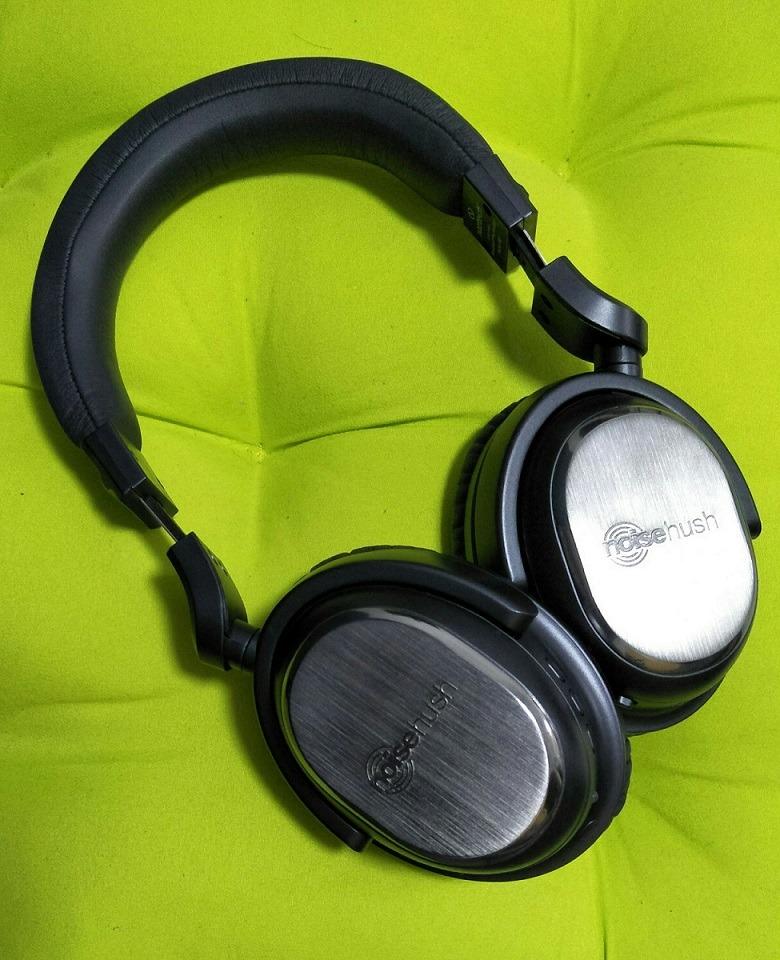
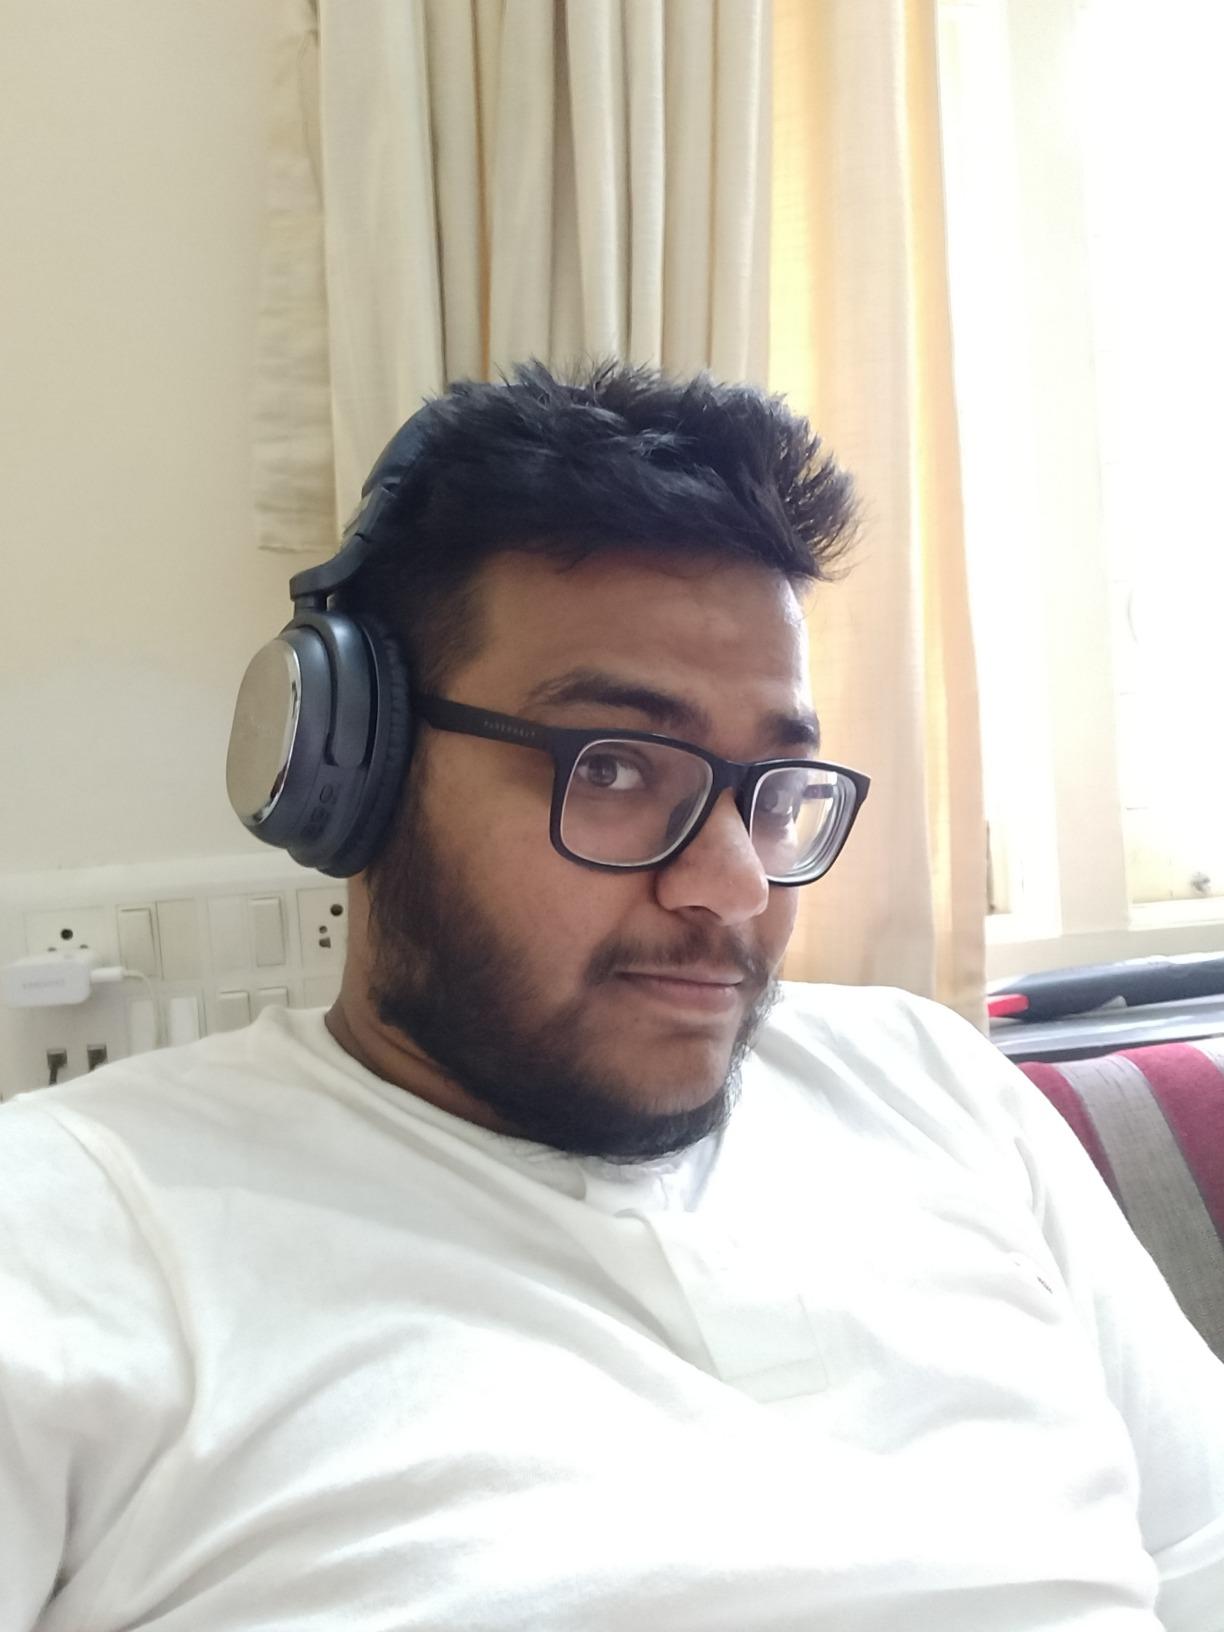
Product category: headphones
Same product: yes